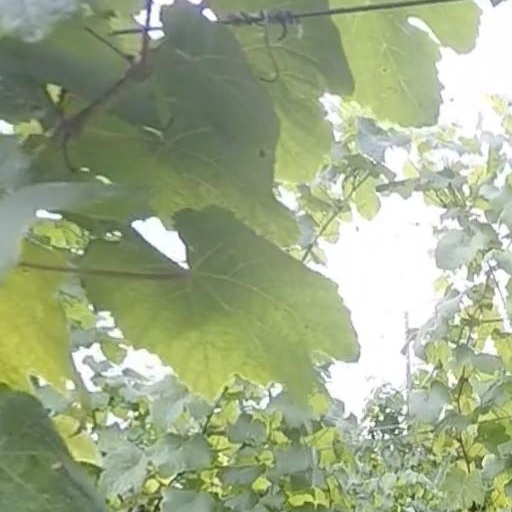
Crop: grape